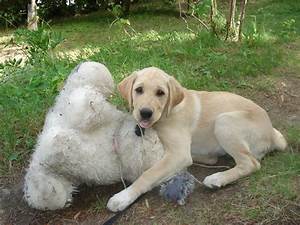
Label: dog